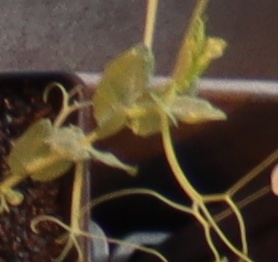
Label: Field Pea